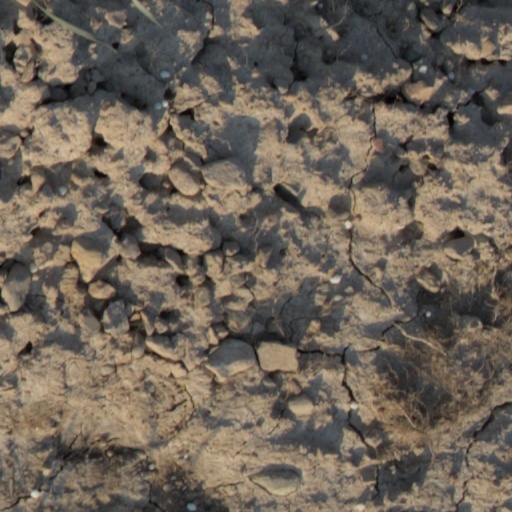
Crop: wheat